De Brouckere mean diameter

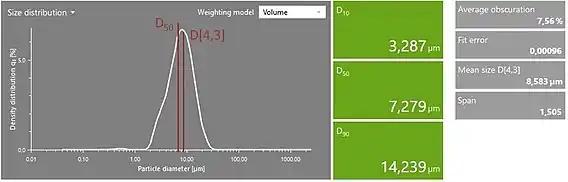
Example showing the difference between D and the De Brouckere Mean on a typical volume-weighted particle size distribution

The De Brouckere mean diameter is the mean of a particle size distribution weighted by the volume (also called volume-weighted mean diameter, volume moment mean diameter. or volume-weighted mean size). It is the mean diameter, which is directly obtained in particle size measurements, where the measured signal is proportional to the volume of the particles. The most prominent examples are laser diffraction and acoustic spectroscopy (Coulter counter).